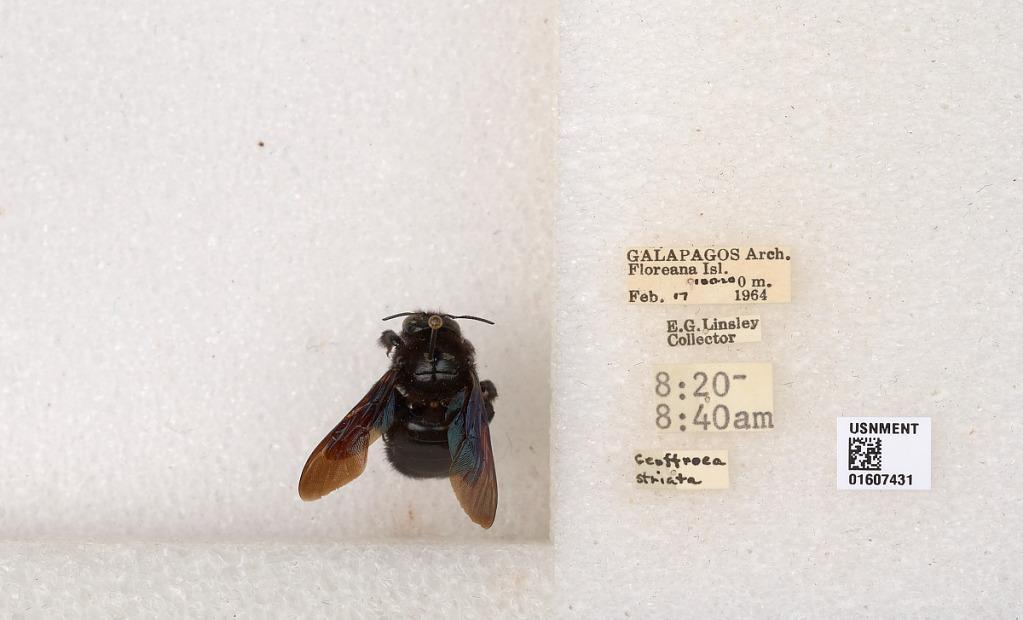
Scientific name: Xylocopa (Neoxylocopa) darwini Cockerell
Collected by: E. Linsley
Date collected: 1964-2-17
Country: Ecuador
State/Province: Galapagos
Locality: Floreana Isl.
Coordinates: -1.29025, -90.4317